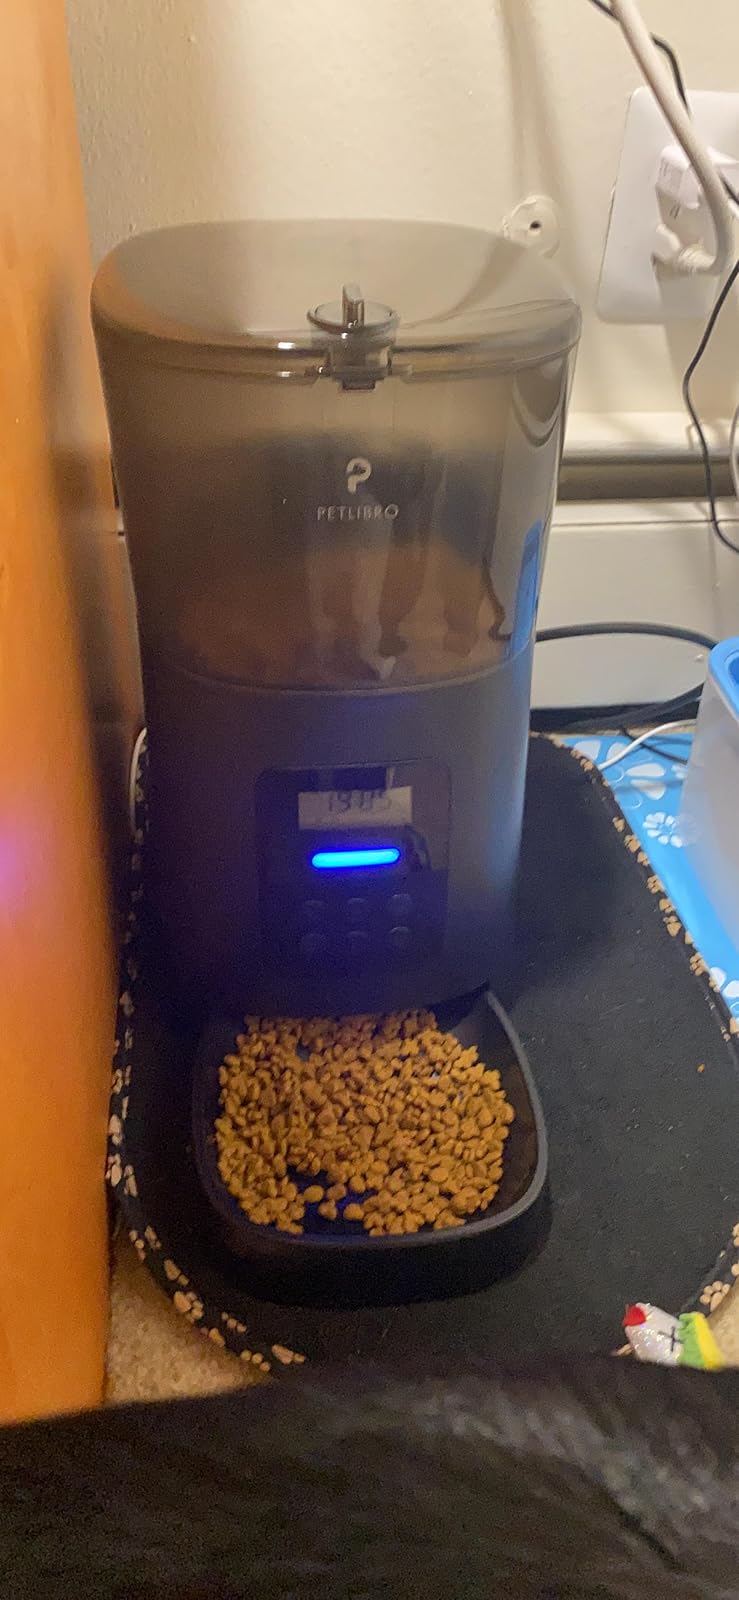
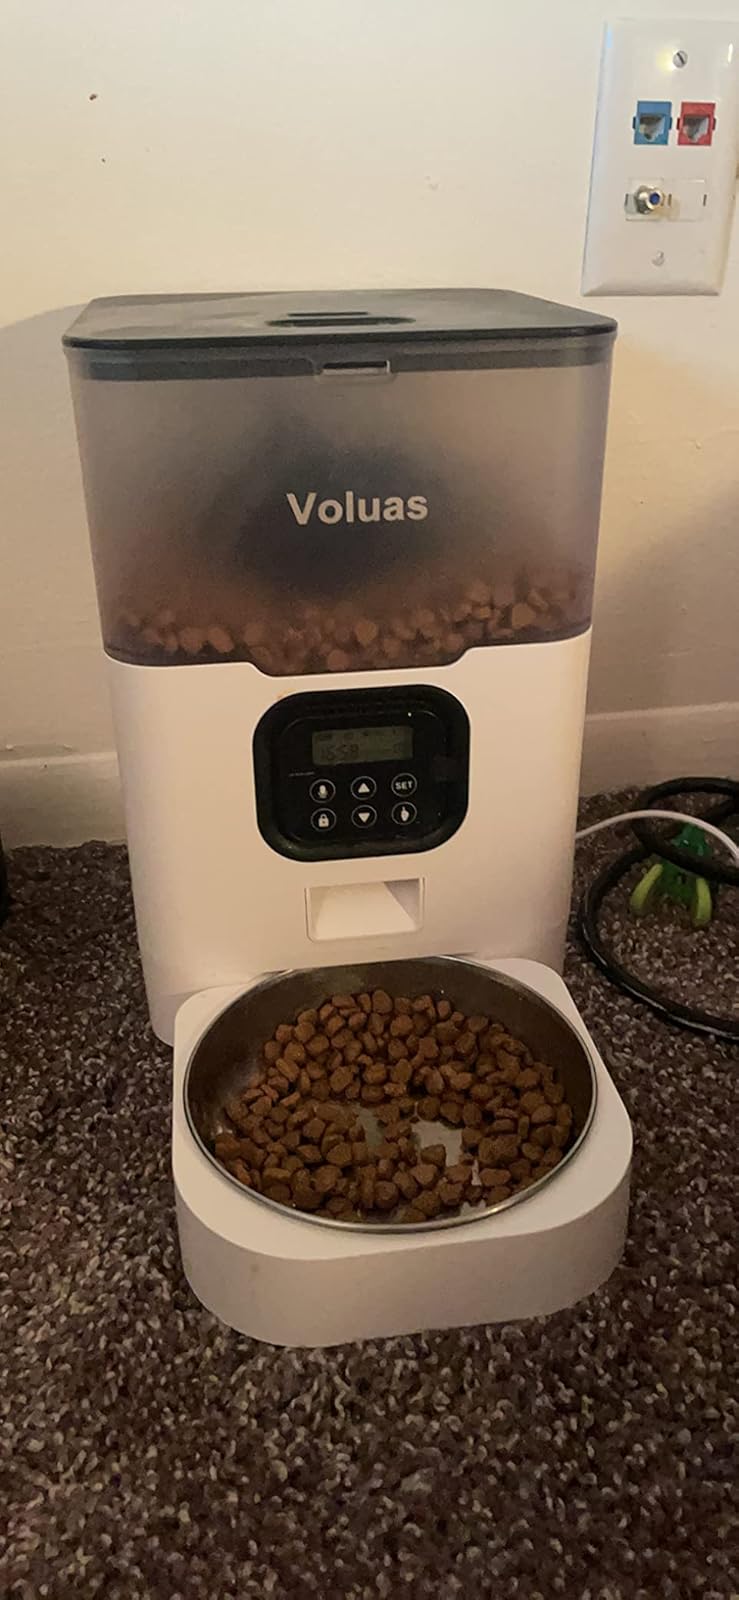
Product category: items_feeder
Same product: no